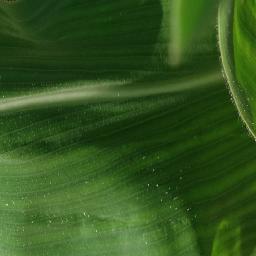
Label: Corn_(Maize)___Healthy